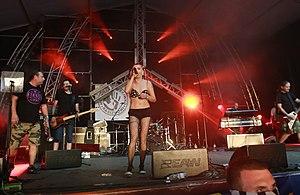
Blade Loki au Pol'and'Rock Festival de 2018.
Blade Loki est un groupe de ska punk polonais, originaire de Wrocław.